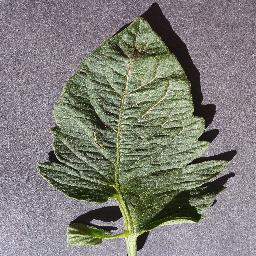
Label: Tomato___healthy